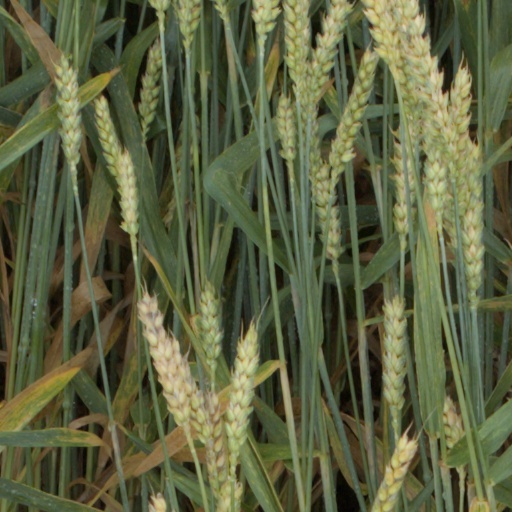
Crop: wheat